South Park Historic District (Morgantown, West Virginia)

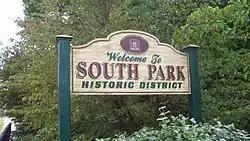

South Park Historic District is a national historic district located at Morgantown, Monongalia County, West Virginia. The district includes 501 contributing buildings and 5 contributing structures in a primarily residential area south of downtown Morgantown. The district is characterized by tightly packed dwellings on a hillside and represent a variety of post-Victorian architectural styles popular between 1900 and 1940. Notable buildings include the First Church of Christ, Scientist, Morgantown High School, Crestholm Pharmacy, and Bobbette's Confectionary.